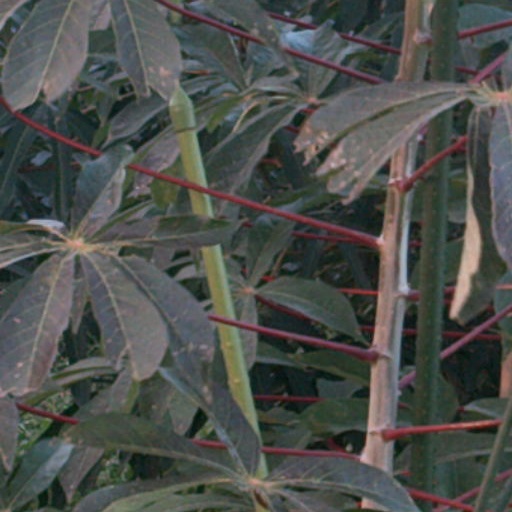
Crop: cassava